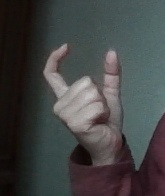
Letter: nun